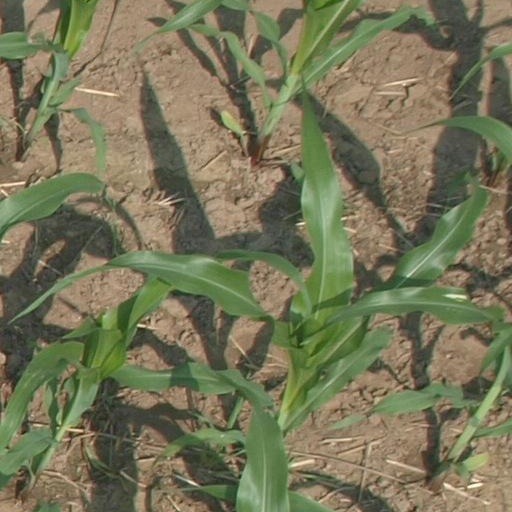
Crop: maize; corn